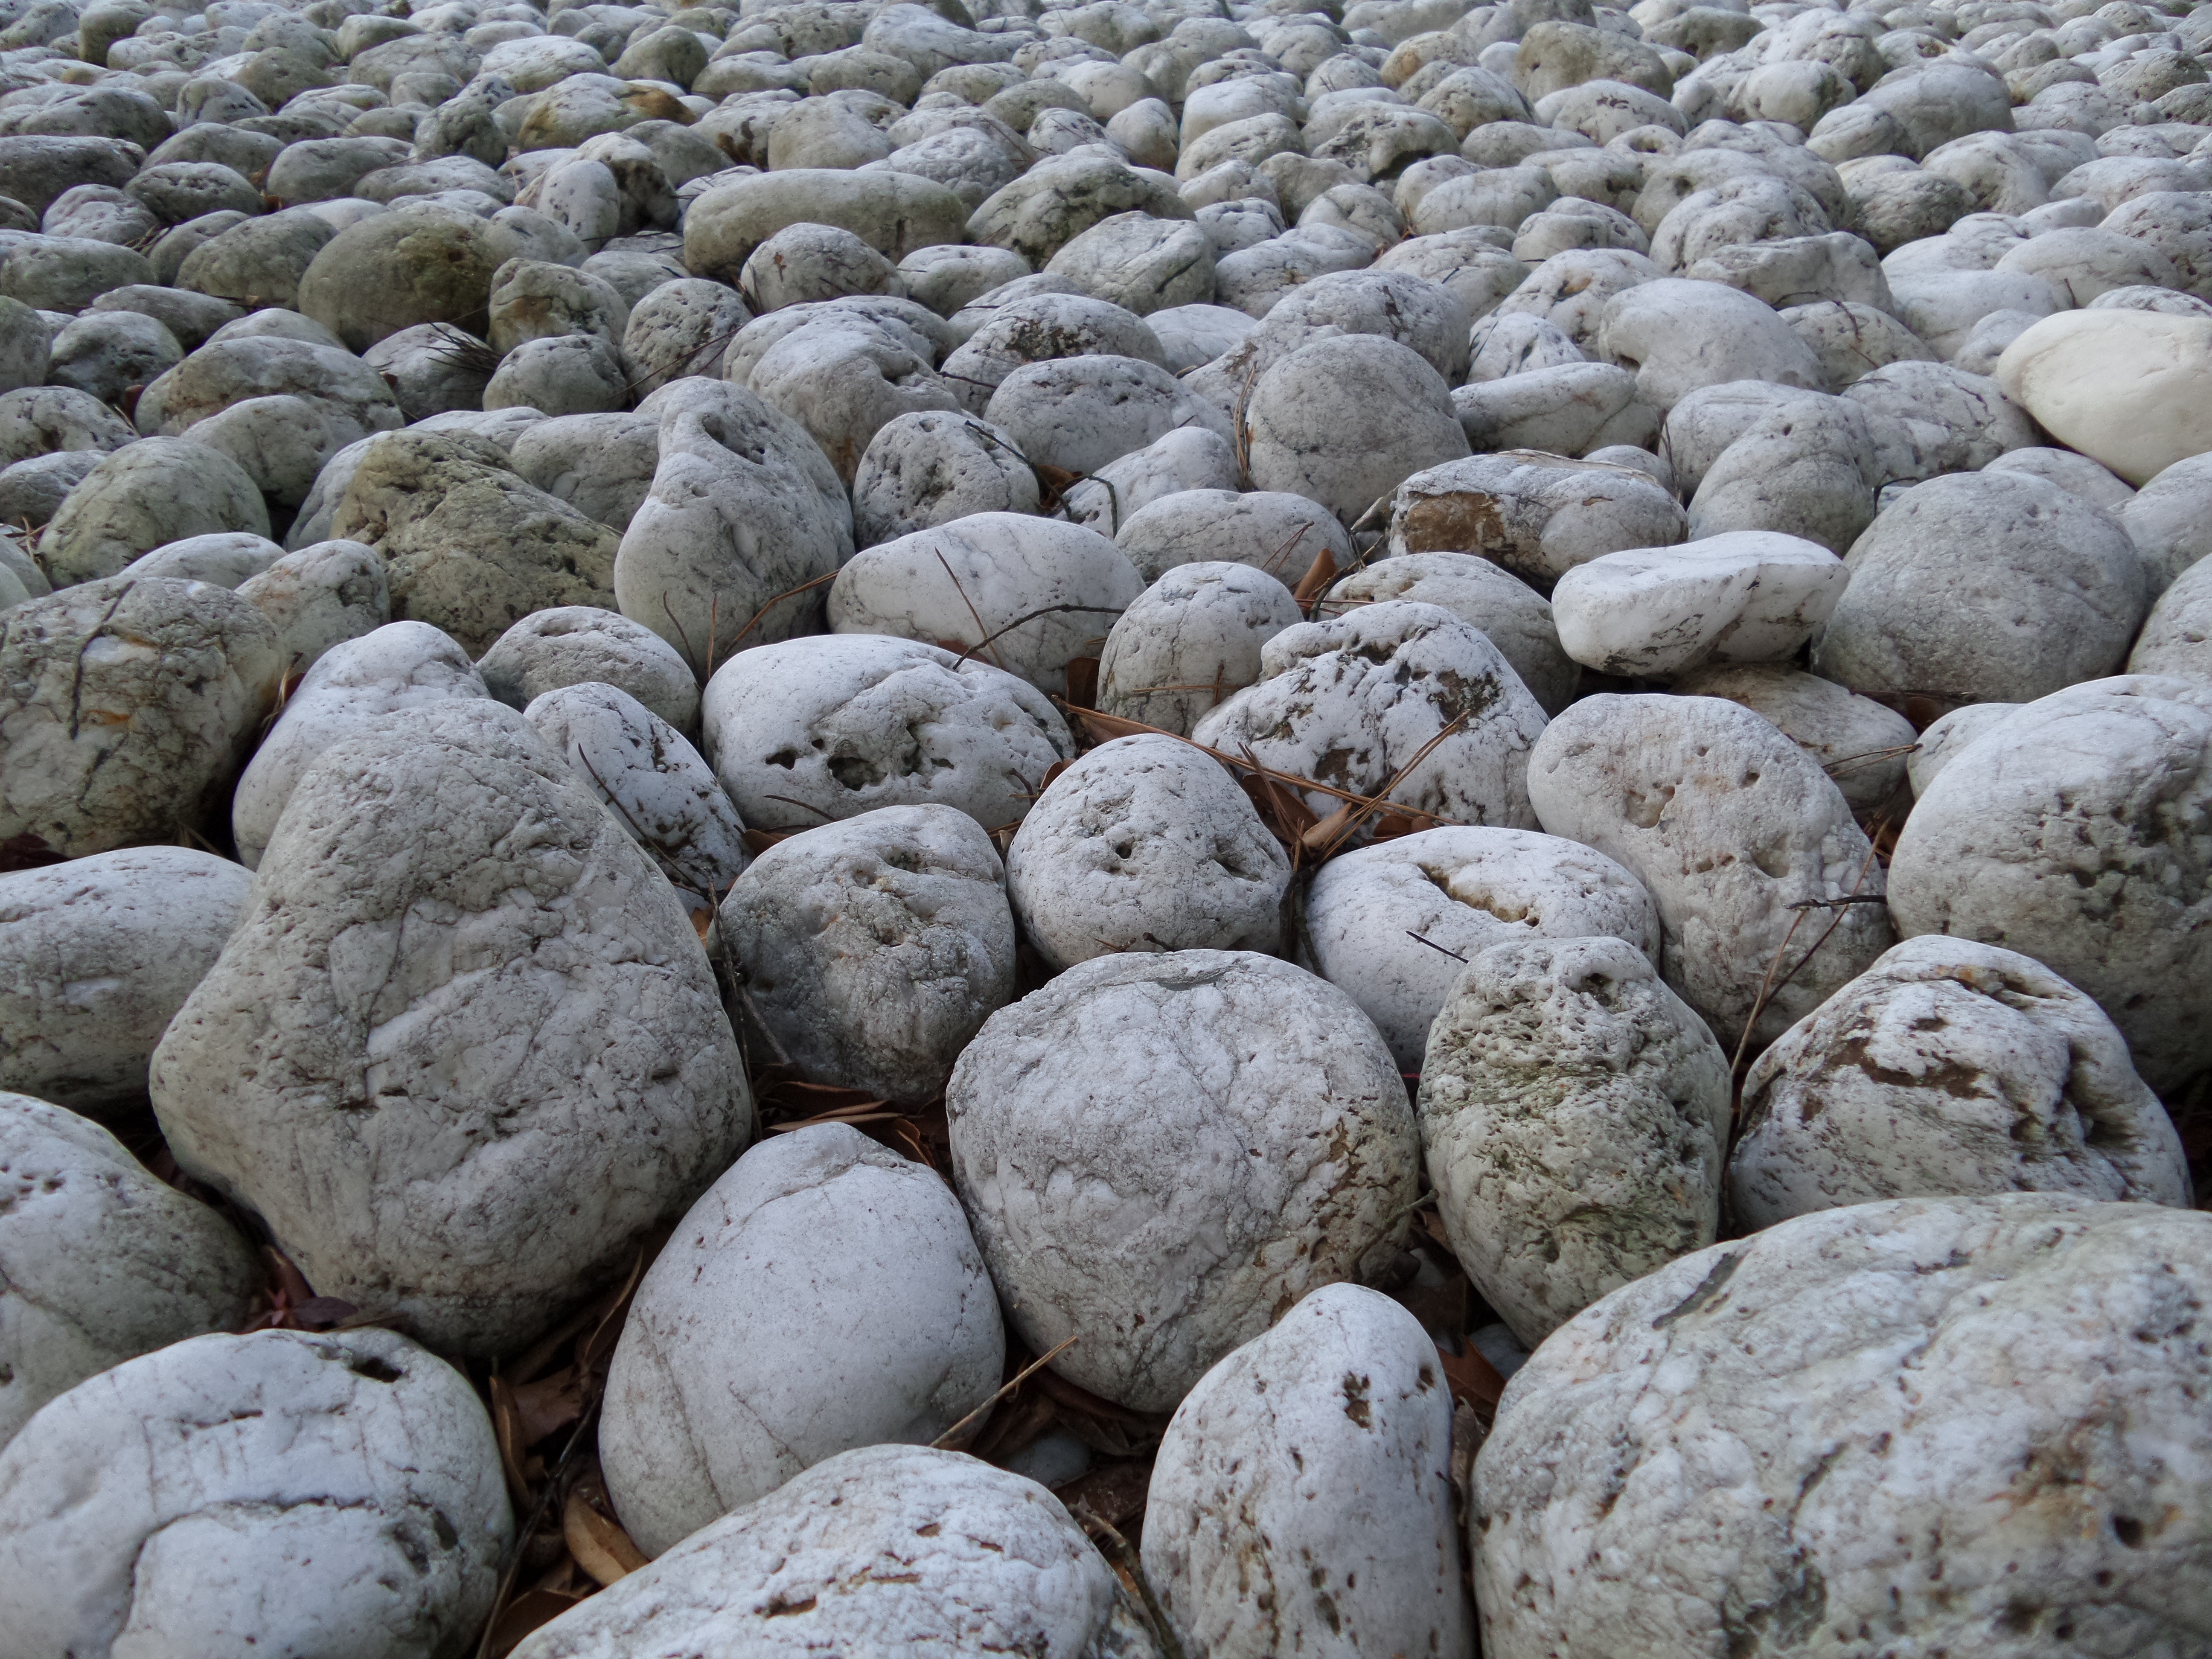
rock, cobblestone, pavement, pebble, soil, covered, rough, material, grey, stones, gravel, boulder, random, bedrock